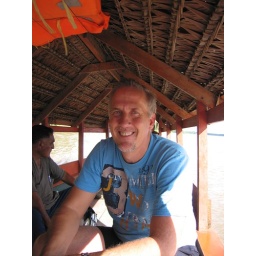
Mike Junge on Amazon river in boat July 09